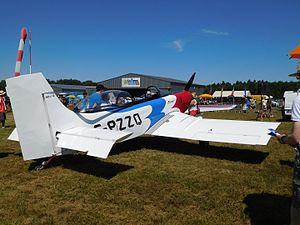
Marcel Jurca MJ-5 Sirocco, F-PZZQ, N° 46. Avion de voltige, en bois et toile.